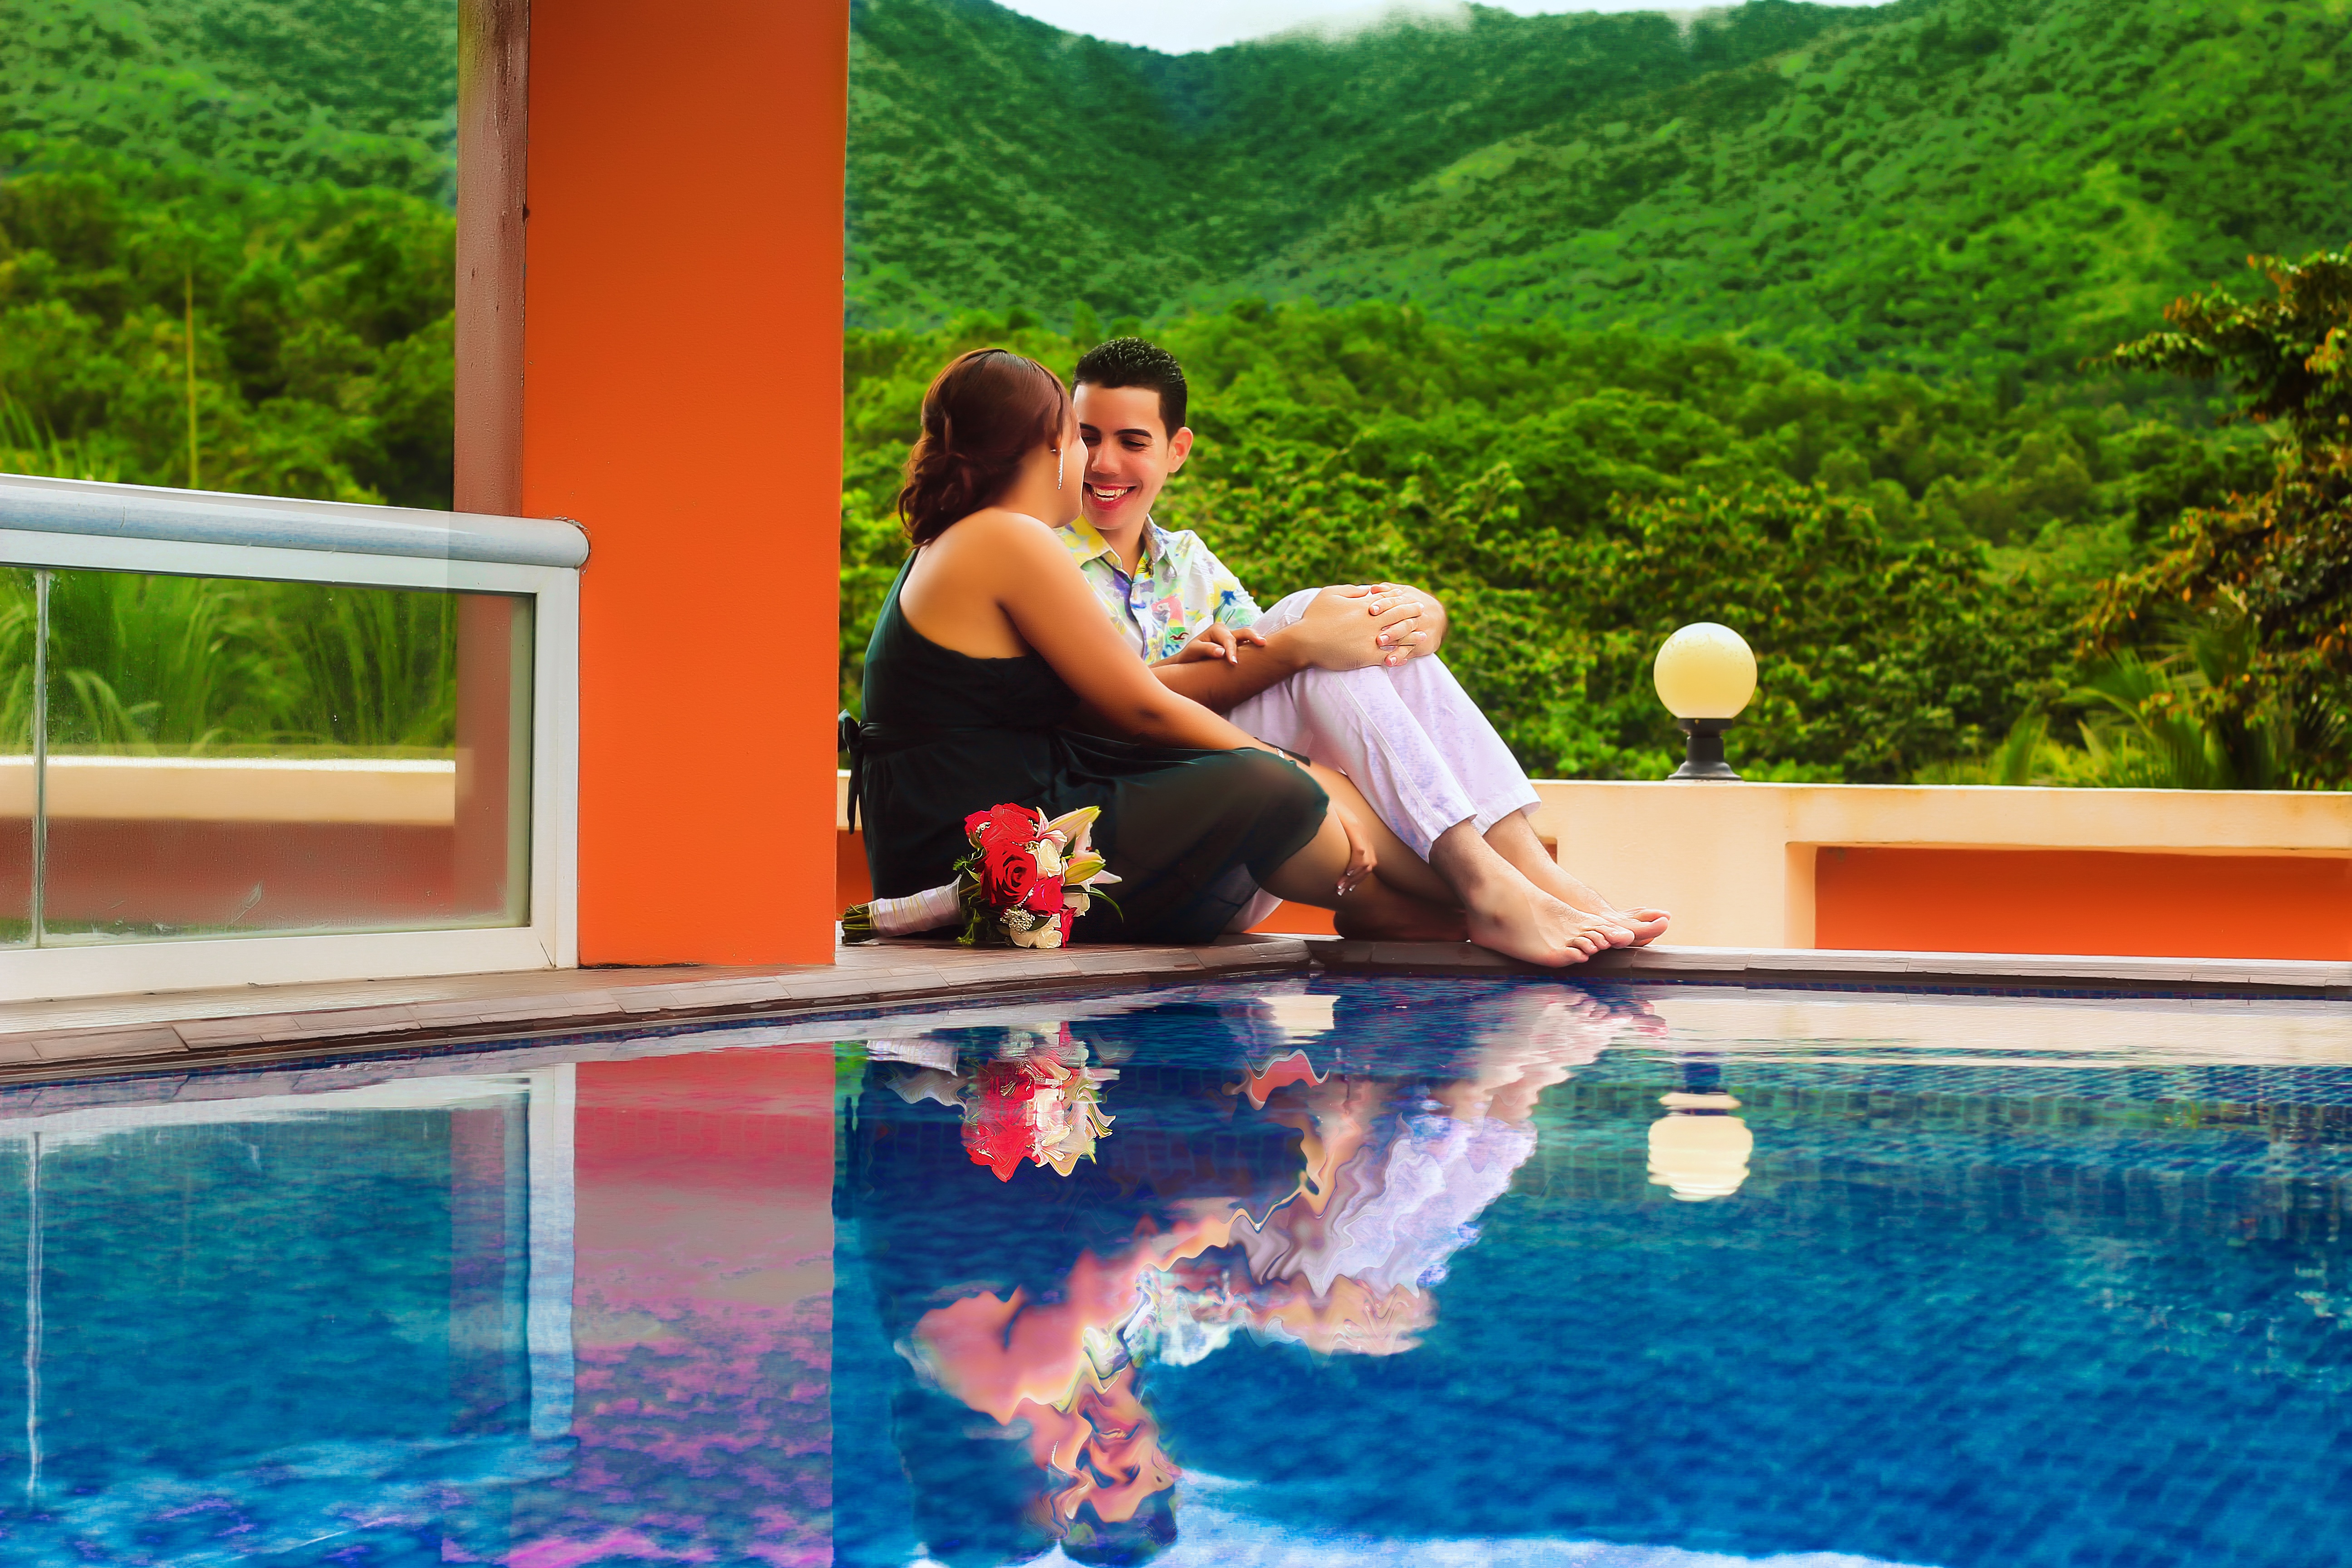
landscape, forest, sky, white, play, vacation, love, swimming pool, park, backyard, kiss, couple, romance, romantic, commitment, leisure, wedding, wedding dress, married, marriage, wine glass, ceremony, happy, happiness, lovers, beautiful, event, photoshoot, dominican republic, complicity, veil, bella, marry, romantico, couple in love, grooms, happy couple, newlyweds, colonial zone, santo domingo, embracing each other, nuptials, newly married